Avera, Rurutu

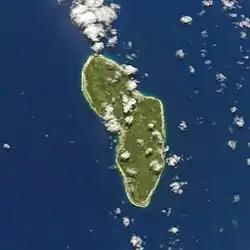
Rurutu, the island on which Avera is located

Avera is an associated commune on the island of Rurutu, in French Polynesia. It is the smaller of two villages in French Polynesia with this name, the other being located on the island of Raiatea. According to the 2022 census, it had a population of 770. Its elevation is .